Anatole Chauffard

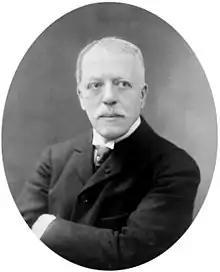

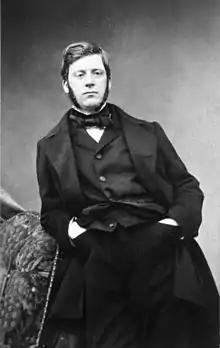

Anatole Marie Émile Chauffard (22 August 1855 – 1 November 1932) was a French internist born in Avignon.